Land reform in interwar Yugoslavia

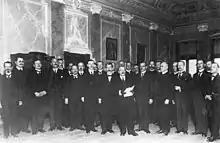
A delegation of the National Council of Slovenes, Croats and Serbs meeting Prince Regent Alexander in Belgrade on 1 December 1918

The land reform in interwar Yugoslavia was a process of redistribution of agricultural land in the Kingdom of Serbs, Croats and Slovenes (renamed Yugoslavia in 1929) carried out in the interwar period. The reform's proclaimed social ideal was that the land belongs to those who work it. An unrealistically idyllic image of Serbian villages in the region of Šumadija was touted as the model of national awareness and peasant liberty sought by the reform, which was aimed at dismantling remnants of serfdom and sharecropping in parts of the country, as well as at breaking up large agricultural estates.